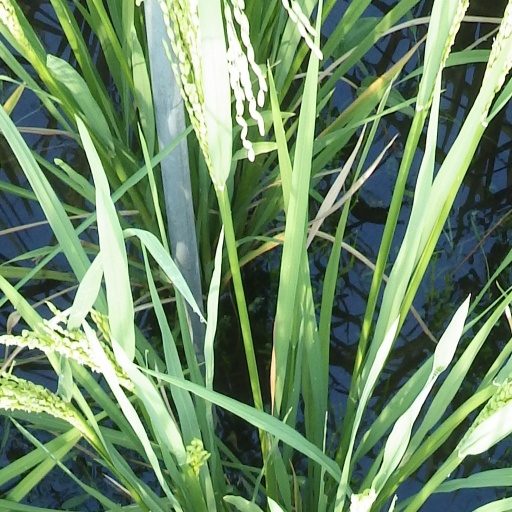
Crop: rice